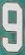
Number: 9